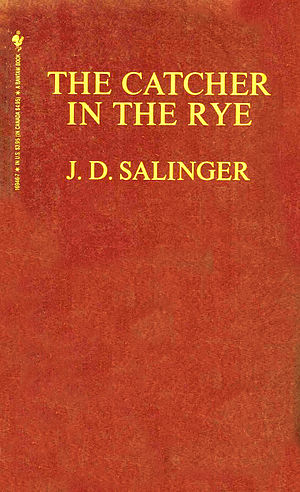
Forbandede Ungdom
Det røde omslag.
Forbandede Ungdom er en roman skrevet af forfatteren J.D. Salinger i 1951. Romanen blev i 2004 nyoversat af Klaus Rifbjerg med titlen Griberen i rugen.